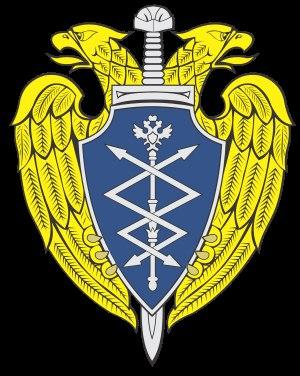
Le Spetssviaz, sigle du russe Служба специальной связи и информации Федеральной службы охраны Российской Федерации, soit Service des communications spéciales et d'information du Service fédéral de protection de la Fédération de Russie est un service gouvernemental de la Russie, chargé de la protection des systèmes d'information et de communications gouvernementaux.